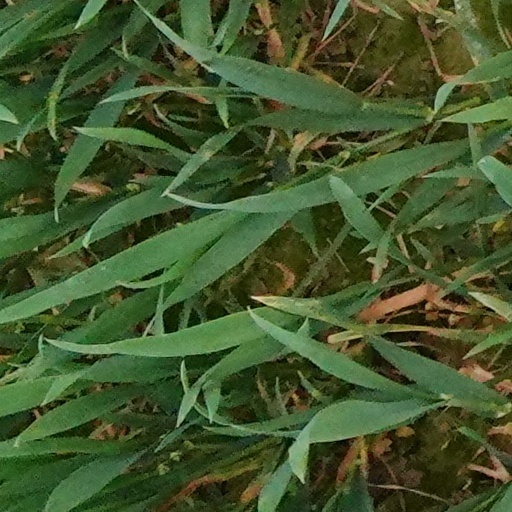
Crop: wheat